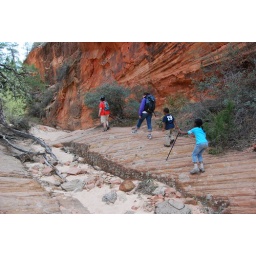
Stac in her &amp;quot;don't loose me&amp;quot; orange shirt leads the kids back down the canyon to return to our car.